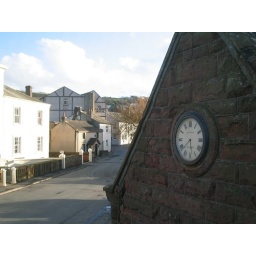
Stopped clock in the wall of the &amp;quot;Platform 9&amp;quot; restaurant in St. Bees village. The building was formerly the village railway station.